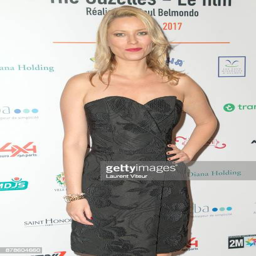
actor attends directed by person